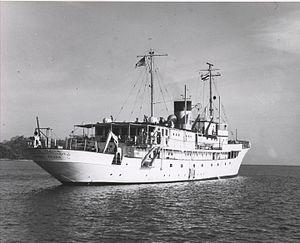
L'USS Williamsburg est un ancien yacht du président des États-Unis entre 1945 à 1953.